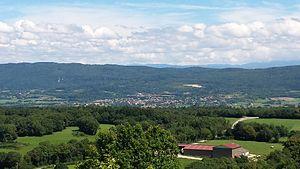
Vue depuis la plateau de Zamur
Dessia est une ancienne commune française située dans le sud du département du Jura en région Bourgogne-Franche-Comté.